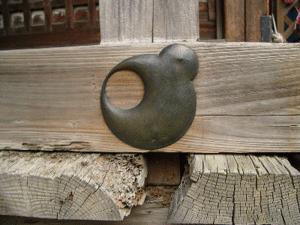
Le Yasaka Kōshin-dō, ou de son nom complet Daikoku-san Kongō-ji Kōshin-dō, est un petit temple situé dans l'arrondissement de Higashiyama-ku de Kyoto au Japon. Le temple se trouve dans le voisinage du Kiyomizu-dera.